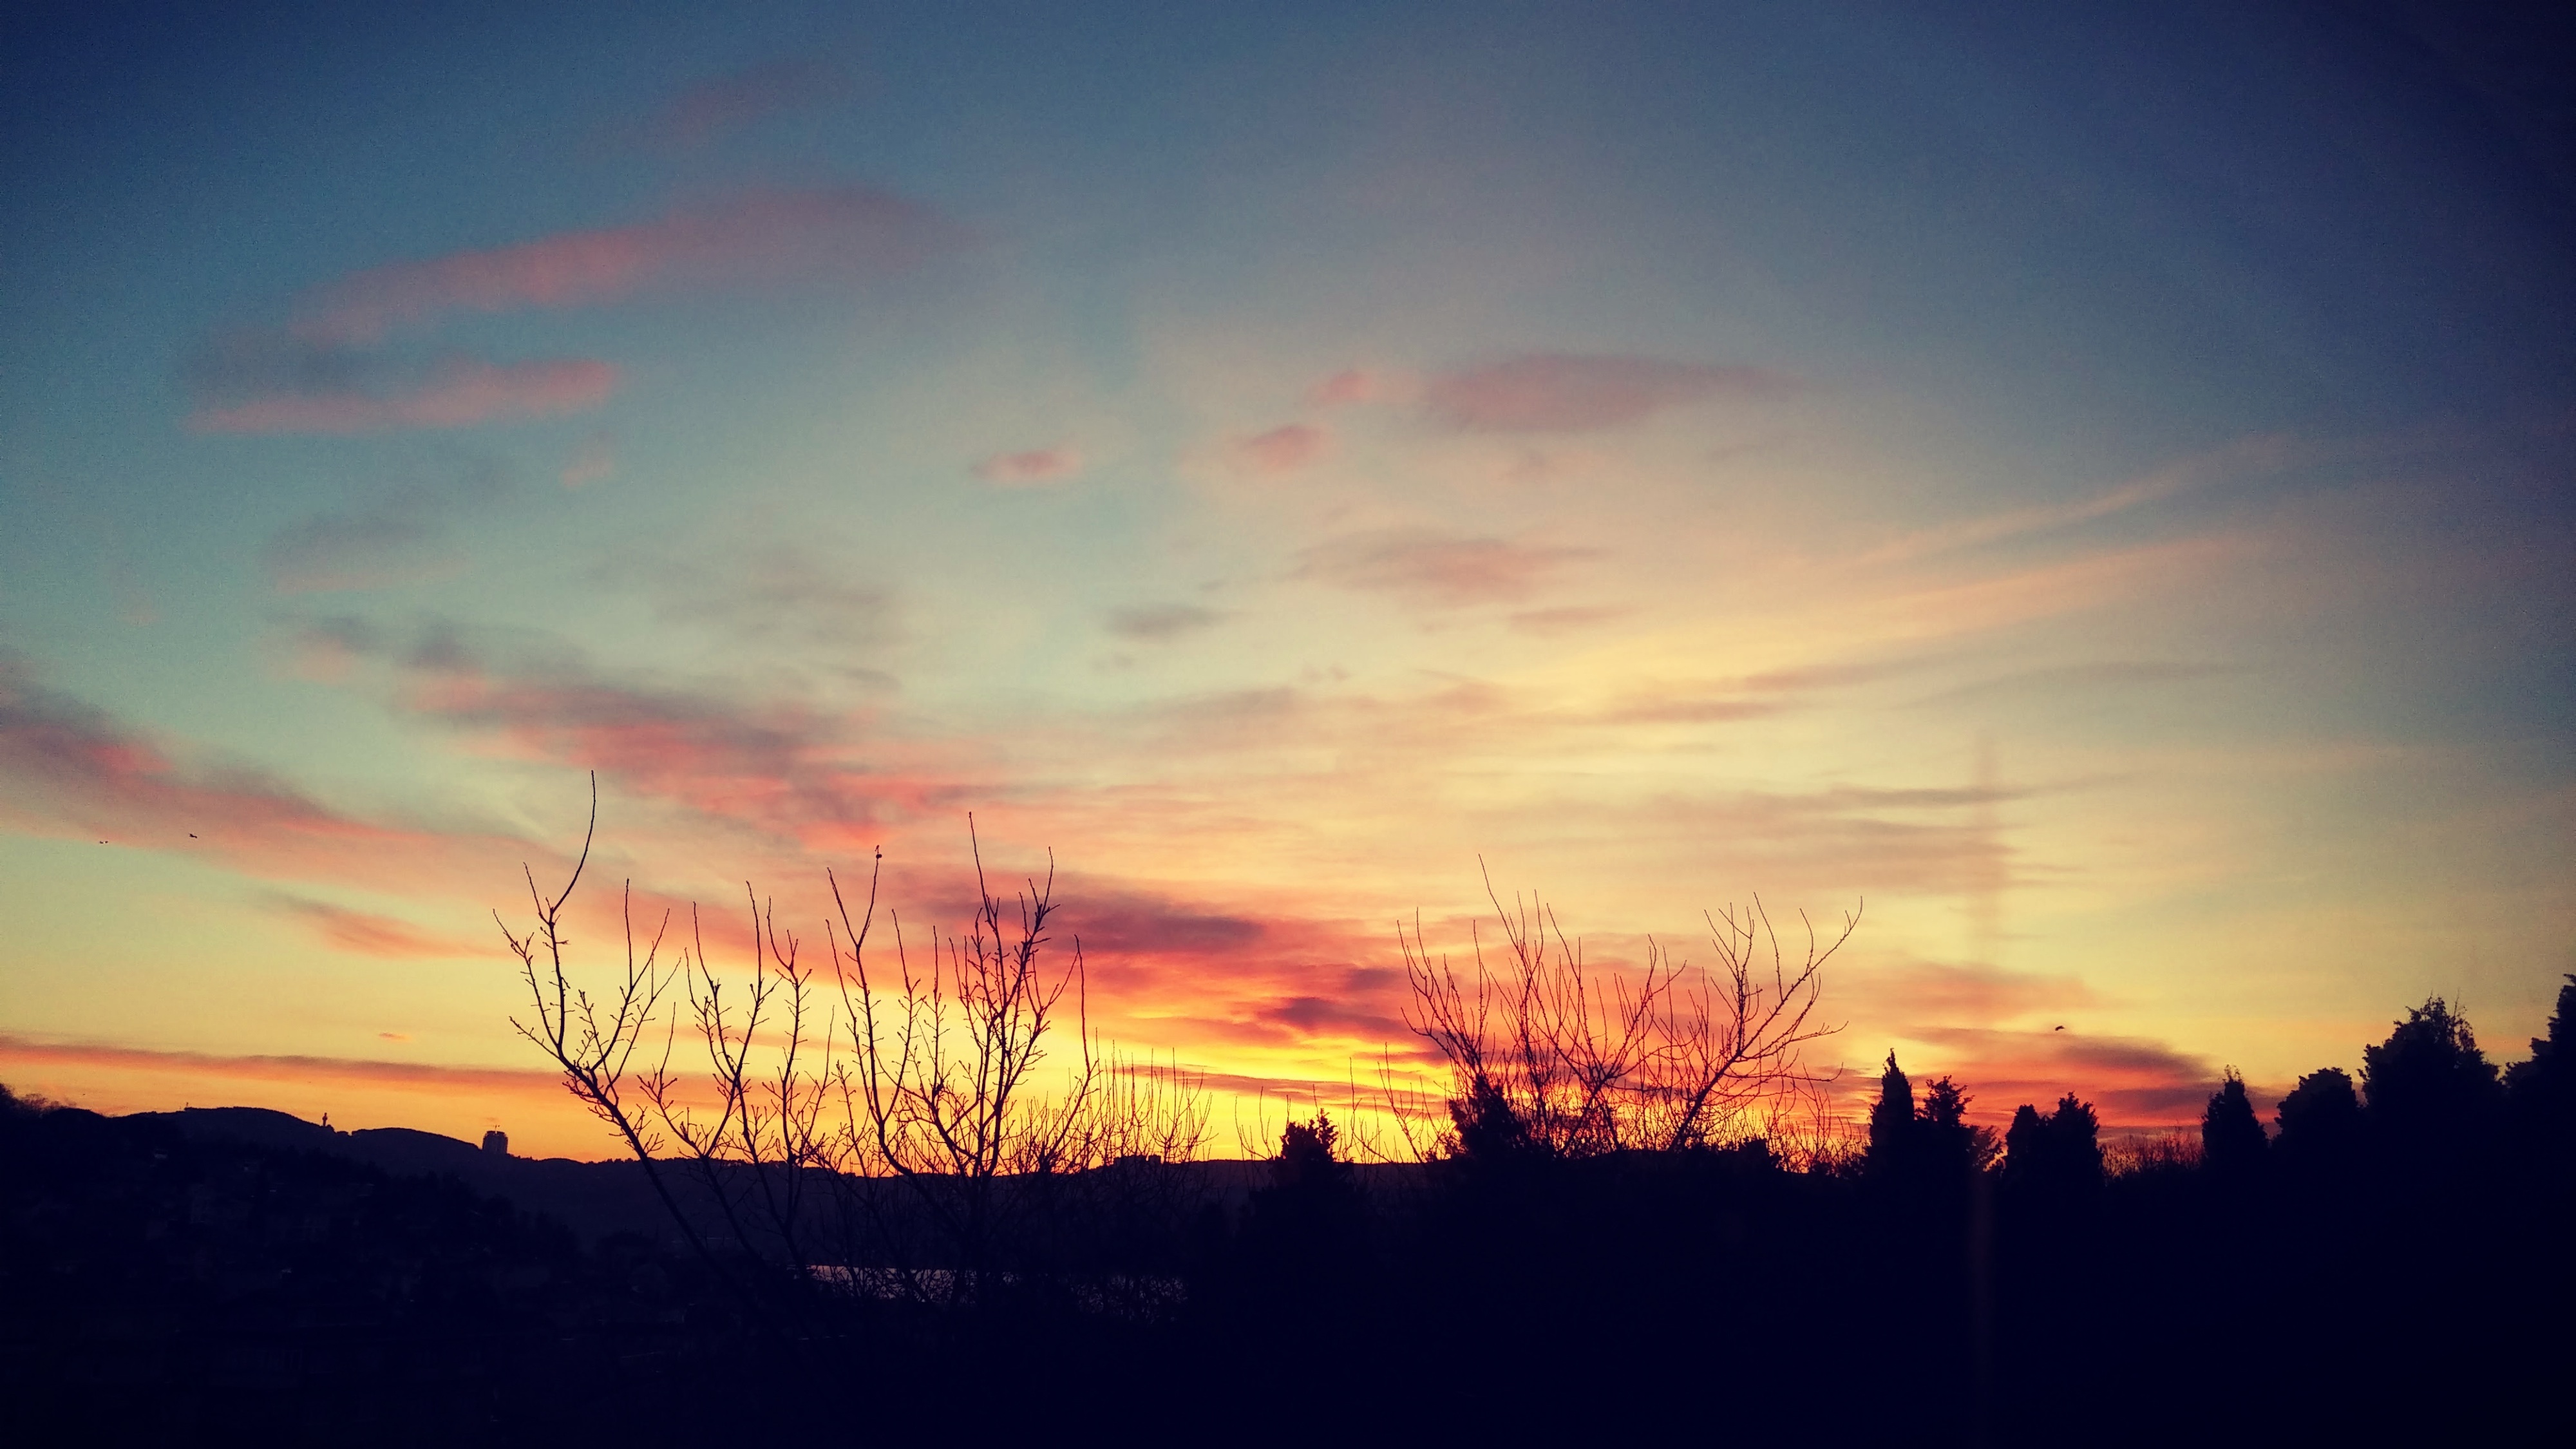
horizon, cloud, sky, sun, sunrise, sunset, sunlight, morning, dawn, atmosphere, dusk, evening, afterglow, meteorological phenomenon, red sky at morning